Anti-aircraft warfare

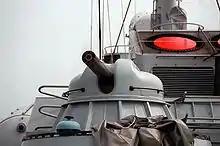
Soviet/Russian AK-630 CIWS (close-in weapon system)

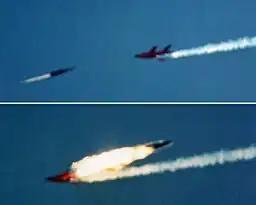
A RIM-67 surface to air missile intercepts a Firebee drone at White Sands, 1980.

Although the firearms used by the infantry, particularly machine guns, can be used to engage low altitude air targets, on occasion with notable success, their effectiveness is generally limited and the muzzle flashes reveal infantry positions. Speed and altitude of modern jet aircraft limit target opportunities, and critical systems may be armoured in aircraft designed for the ground attack role. Adaptations of the standard autocannon, originally intended for air-to-ground use, and heavier artillery systems were commonly used for most anti-aircraft gunnery, starting with standard pieces on new mountings, and evolving to specially designed guns with much higher performance prior to World War II.